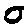
Label: 0